Vincent House (Fort Dodge, Iowa)

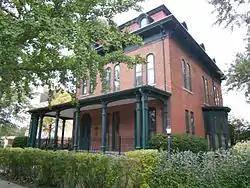

The Vincent House is a historic building located in Fort Dodge, Iowa, United States. The distinguishing features of this three-story, red brick, Second Empire house is its mansard roof and wrap-around porch. Web Vincent moved his family Caleb, Cameron and Anne R. into the house in 1879 and it remained in the Vincent family until 1969 when Anne R. Vincent died. Vincent was a businessman who made his fortune in the local gypsum industry. A ballroom was located on the third floor and its walls were composed of gypsum plaster, which was the first time it was used in the United States. The house was listed on the National Register of Historic Places in 1973.